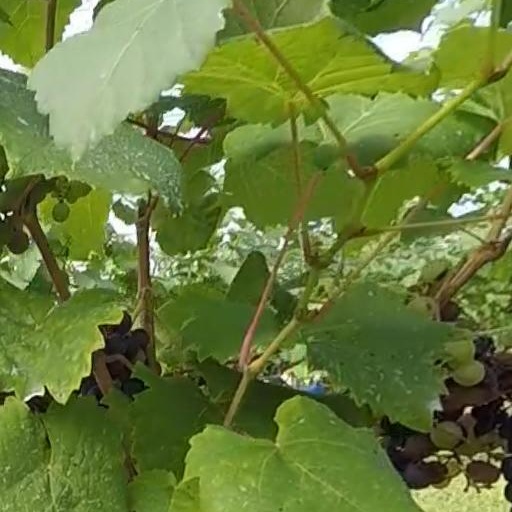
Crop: grape